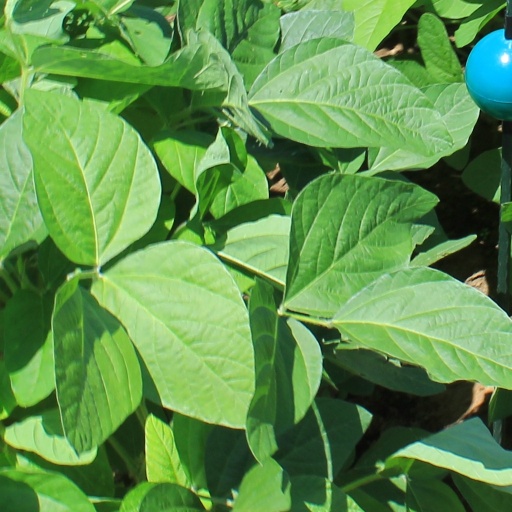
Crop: soybean